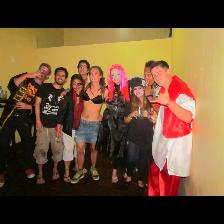
Label: Human